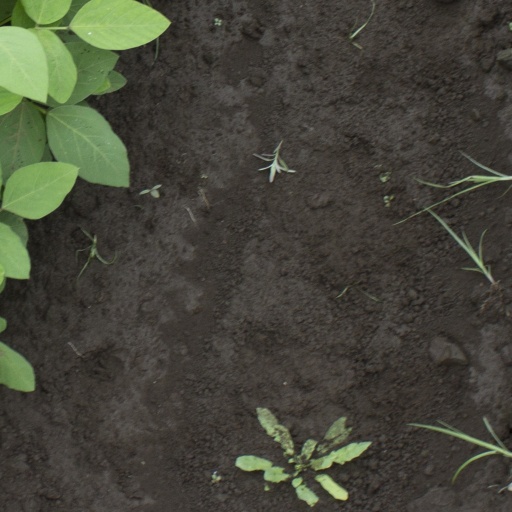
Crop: soybean